Wilyabrup, Western Australia

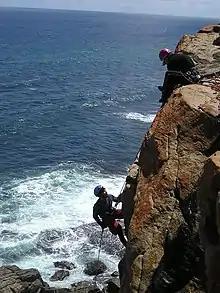
Abseiling on the sea cliffs

Within the locality are the Wilyabrup Sea Cliffs, which are used for rock-climbing and abseiling, along with Quinninup Falls, which are on the Cape to Cape Track.